Food security in Chad

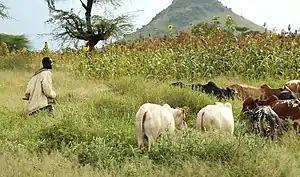
A farmer in Chad. Over 80% of the population is employed in agriculture in Chad's predominantly agrarian economy.

Chad currently suffers from widespread food insecurity. A majority of the population of Chad now suffers some form of malnutrition. 87% of its population lives below the poverty line. Because the country is arid, landlocked, and prone to droughts, many Chadians struggle to meet their daily nutritional needs. While international aid into the country has brought some relief, the situation in Chad remains severe due to broader famine in the Sahel region. The World Food Programme has declared a state of emergency in the region since early 2018, stating that, “...adding to the poverty, food insecurity and malnutrition which already affects [the nations of the Sahel] to varying degrees, drought, failed harvests and the high prices of staple foods have hastened the arrival of this year’s ‘lean season’ – the worst since 2014.” Malnutrition is high, especially among women and children, with a significant majority of all children in Chad suffering from some form of stunted growth or adverse health effects as a result. As such, health in Chad is greatly affected by lack of food. Food insecurity is a symptom of broader instability in Chad, which suffers from political, ethnic, and religious instability. These issues have contributed to long-term food insecurity in Chad.